Trumpet Concerto (Davies)

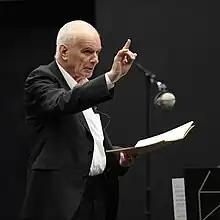
The composer in 2012

The Concerto for Trumpet and Orchestra is a composition for trumpet solo and orchestra by the British composer Peter Maxwell Davies. The work was commissioned by the Philharmonia Orchestra for its then principal trumpeter John Wallace. It was given its world premiere by Wallace and the Philharmonia Orchestra under the conductor Giuseppe Sinopoli in Hiroshima on 21 September 1988.